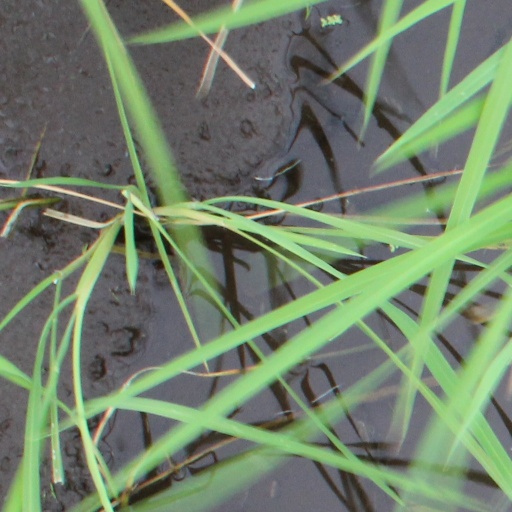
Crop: rice